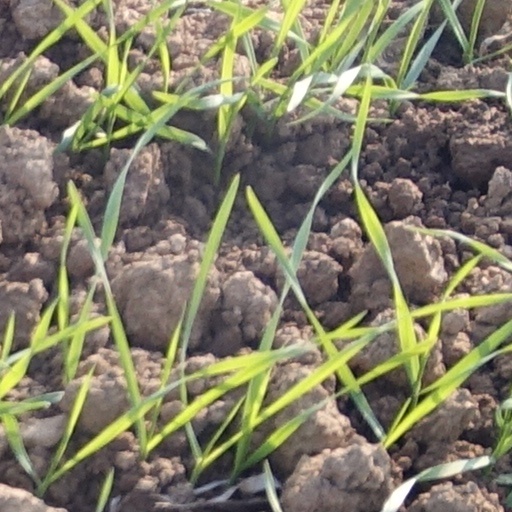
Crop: wheat